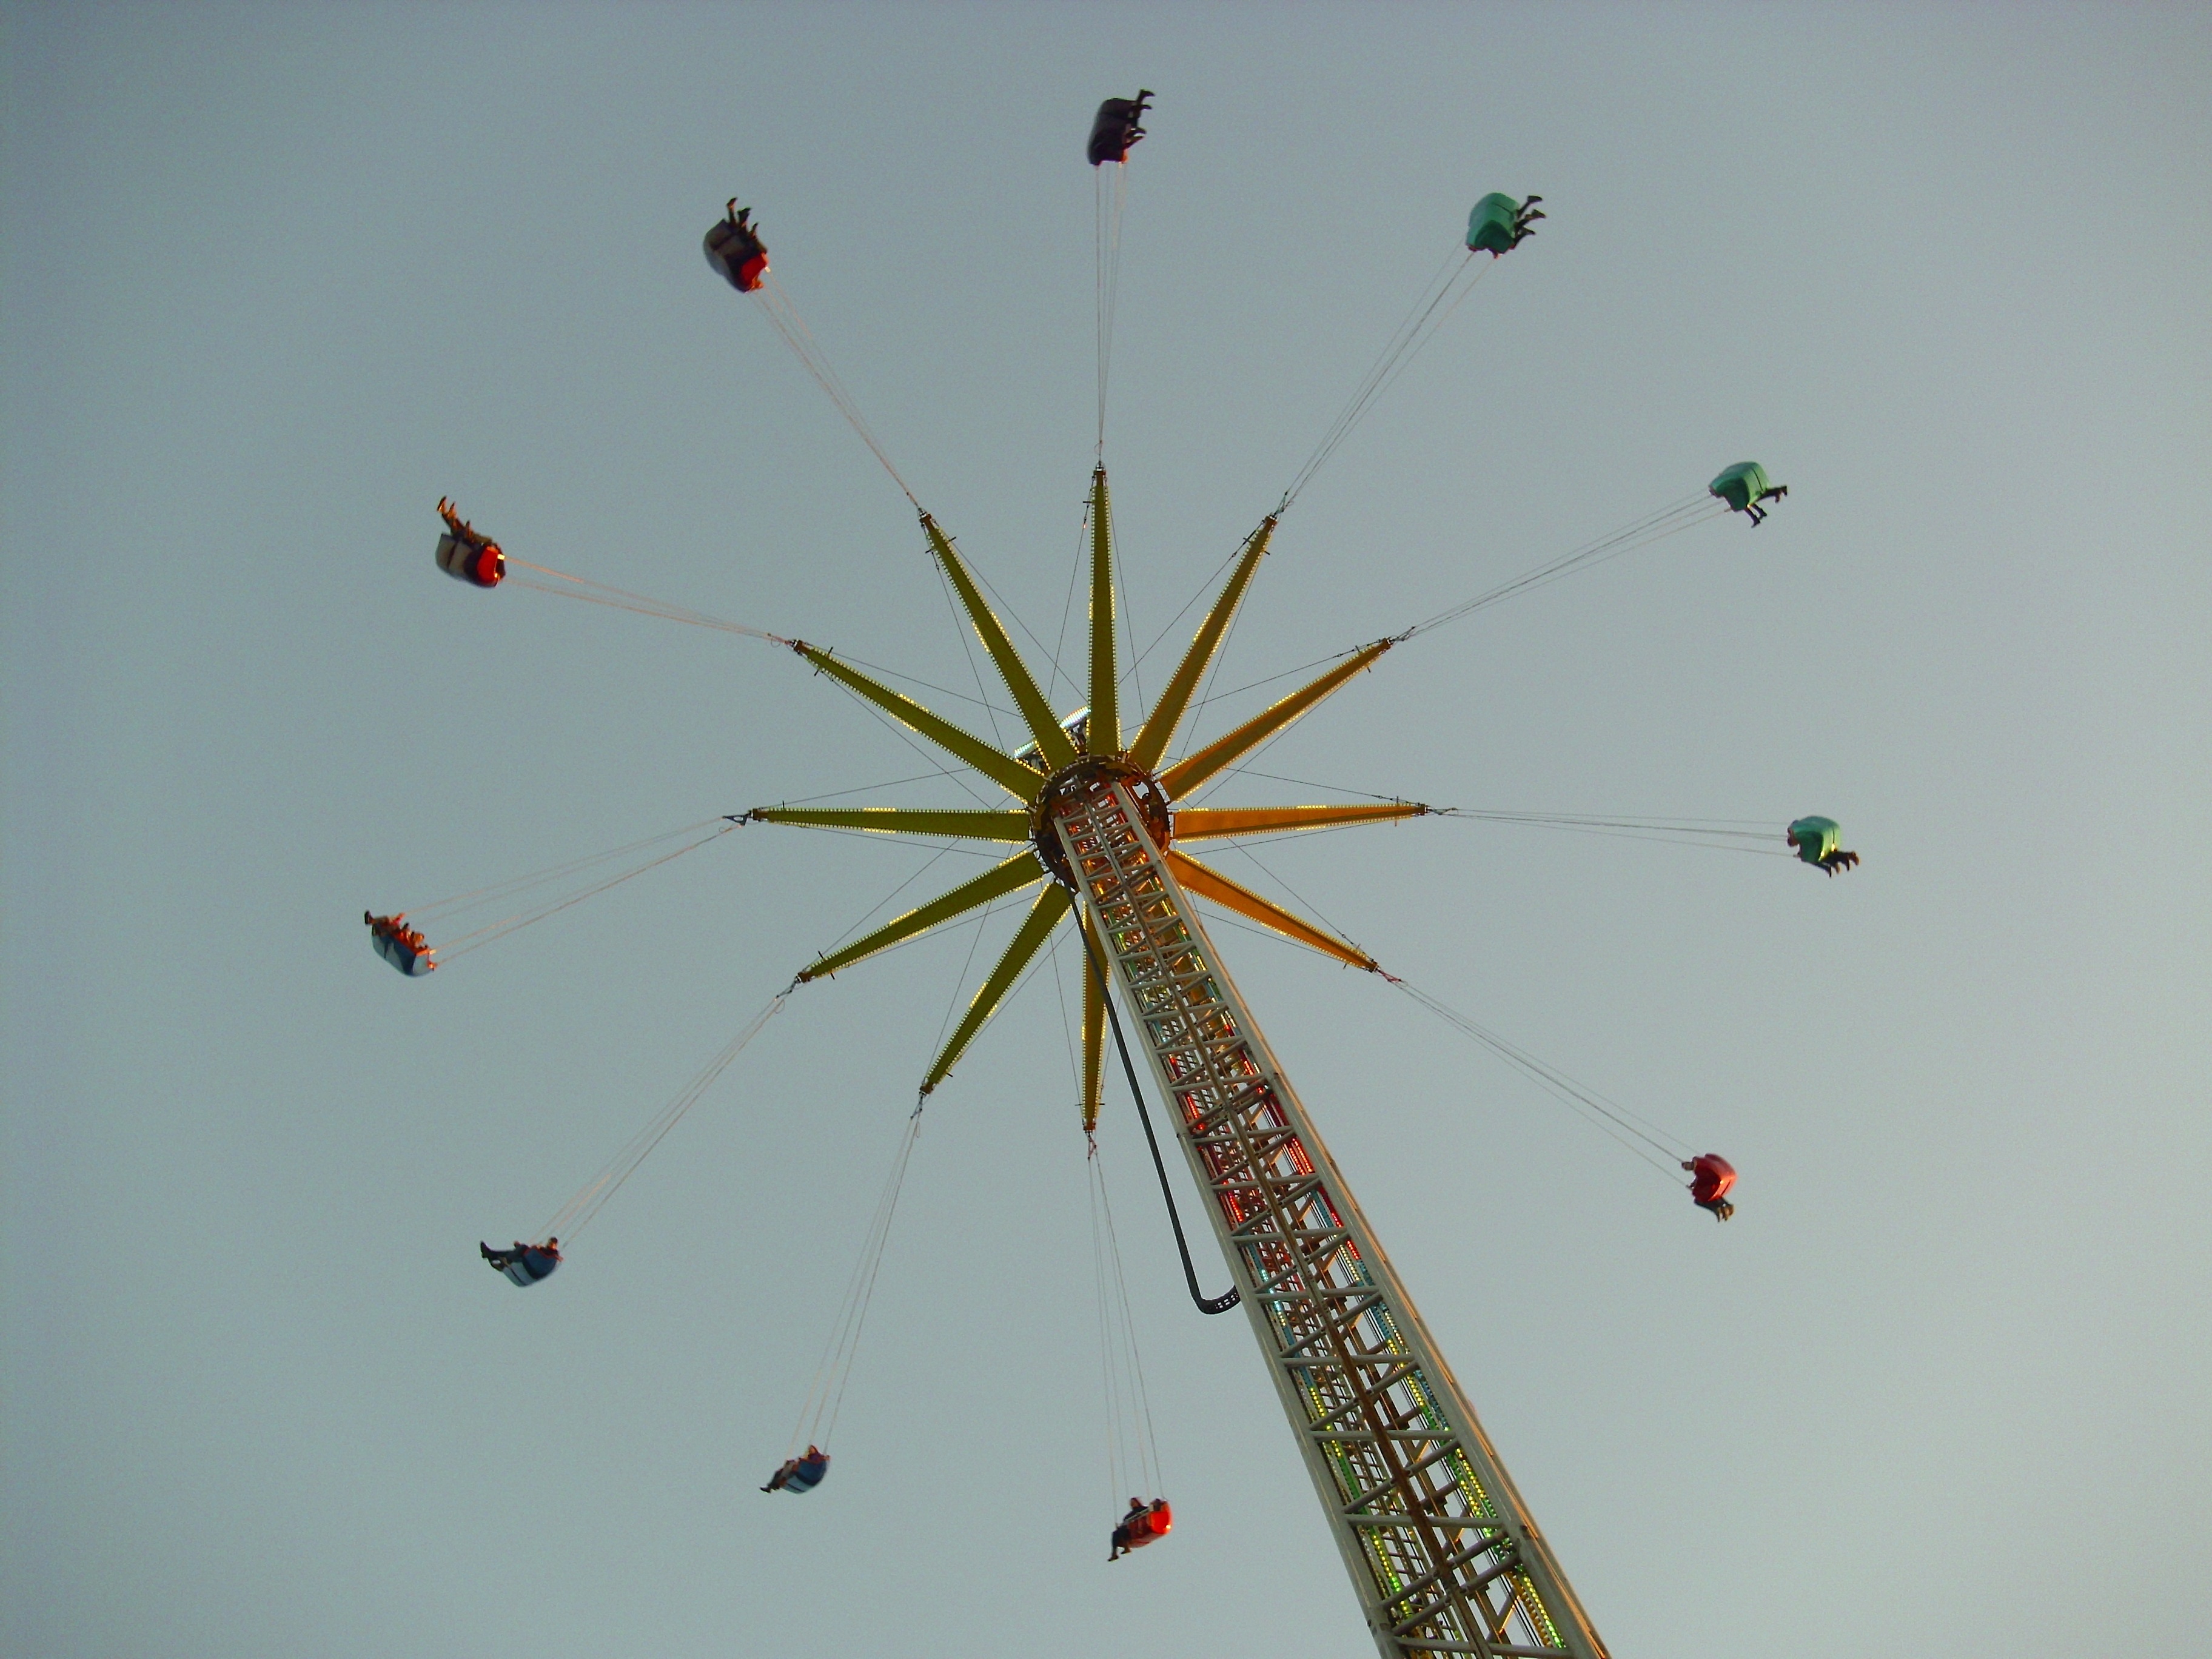
leaf, flower, line, ferris wheel, color, toy, parachute, sports, shape, macro photography, hustle and bustle, atmosphere of earth, windsports, tower ferris wheel